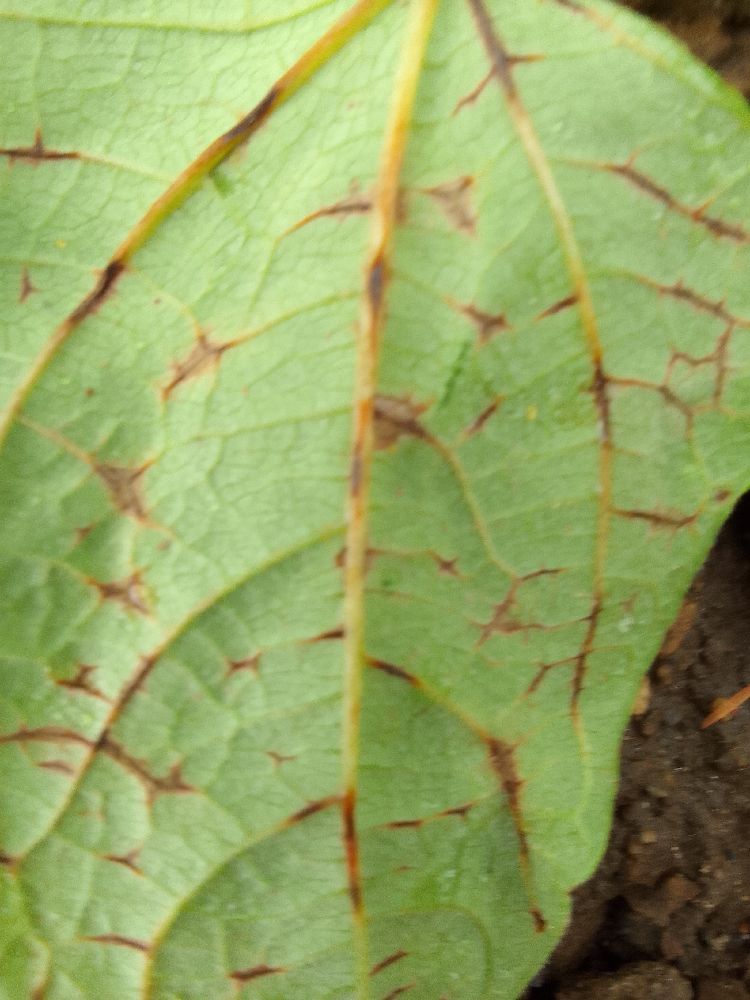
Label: anthracnose